History of California

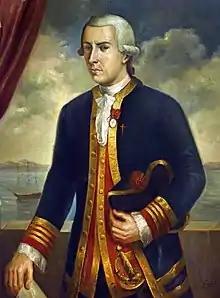
Bodega y Quadra led a 1775 expedition along the coast of California into the Pacific Northwest.

Without any agricultural crops or experience gathering, preparing and eating the ground acorns and grass seeds the Indians subsisted on for much of the year, the shortage of food at San Diego became extremely critical during the first few months of 1770. They subsisted by eating some of their cattle, wild geese, fish, and other food exchanged with the Indians for clothing, but the ravages of scurvy continued because there was then no understanding of the cause or cure of scurvy (a deficiency of vitamin C in fresh food). A small quantity of corn they had planted grew well, only to be eaten by birds. Portolá sent Captain Rivera and a small detachment of about 40 soldiers south to the Baja California missions in February to obtain more cattle and a pack-train of supplies.